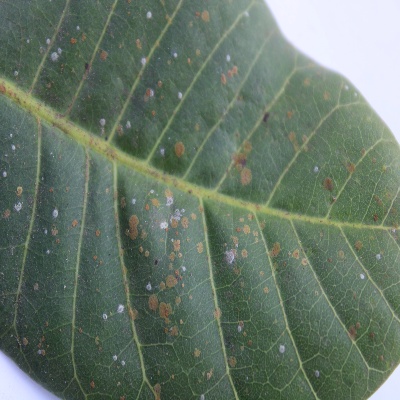
Crop: Cashew
Condition: red rust